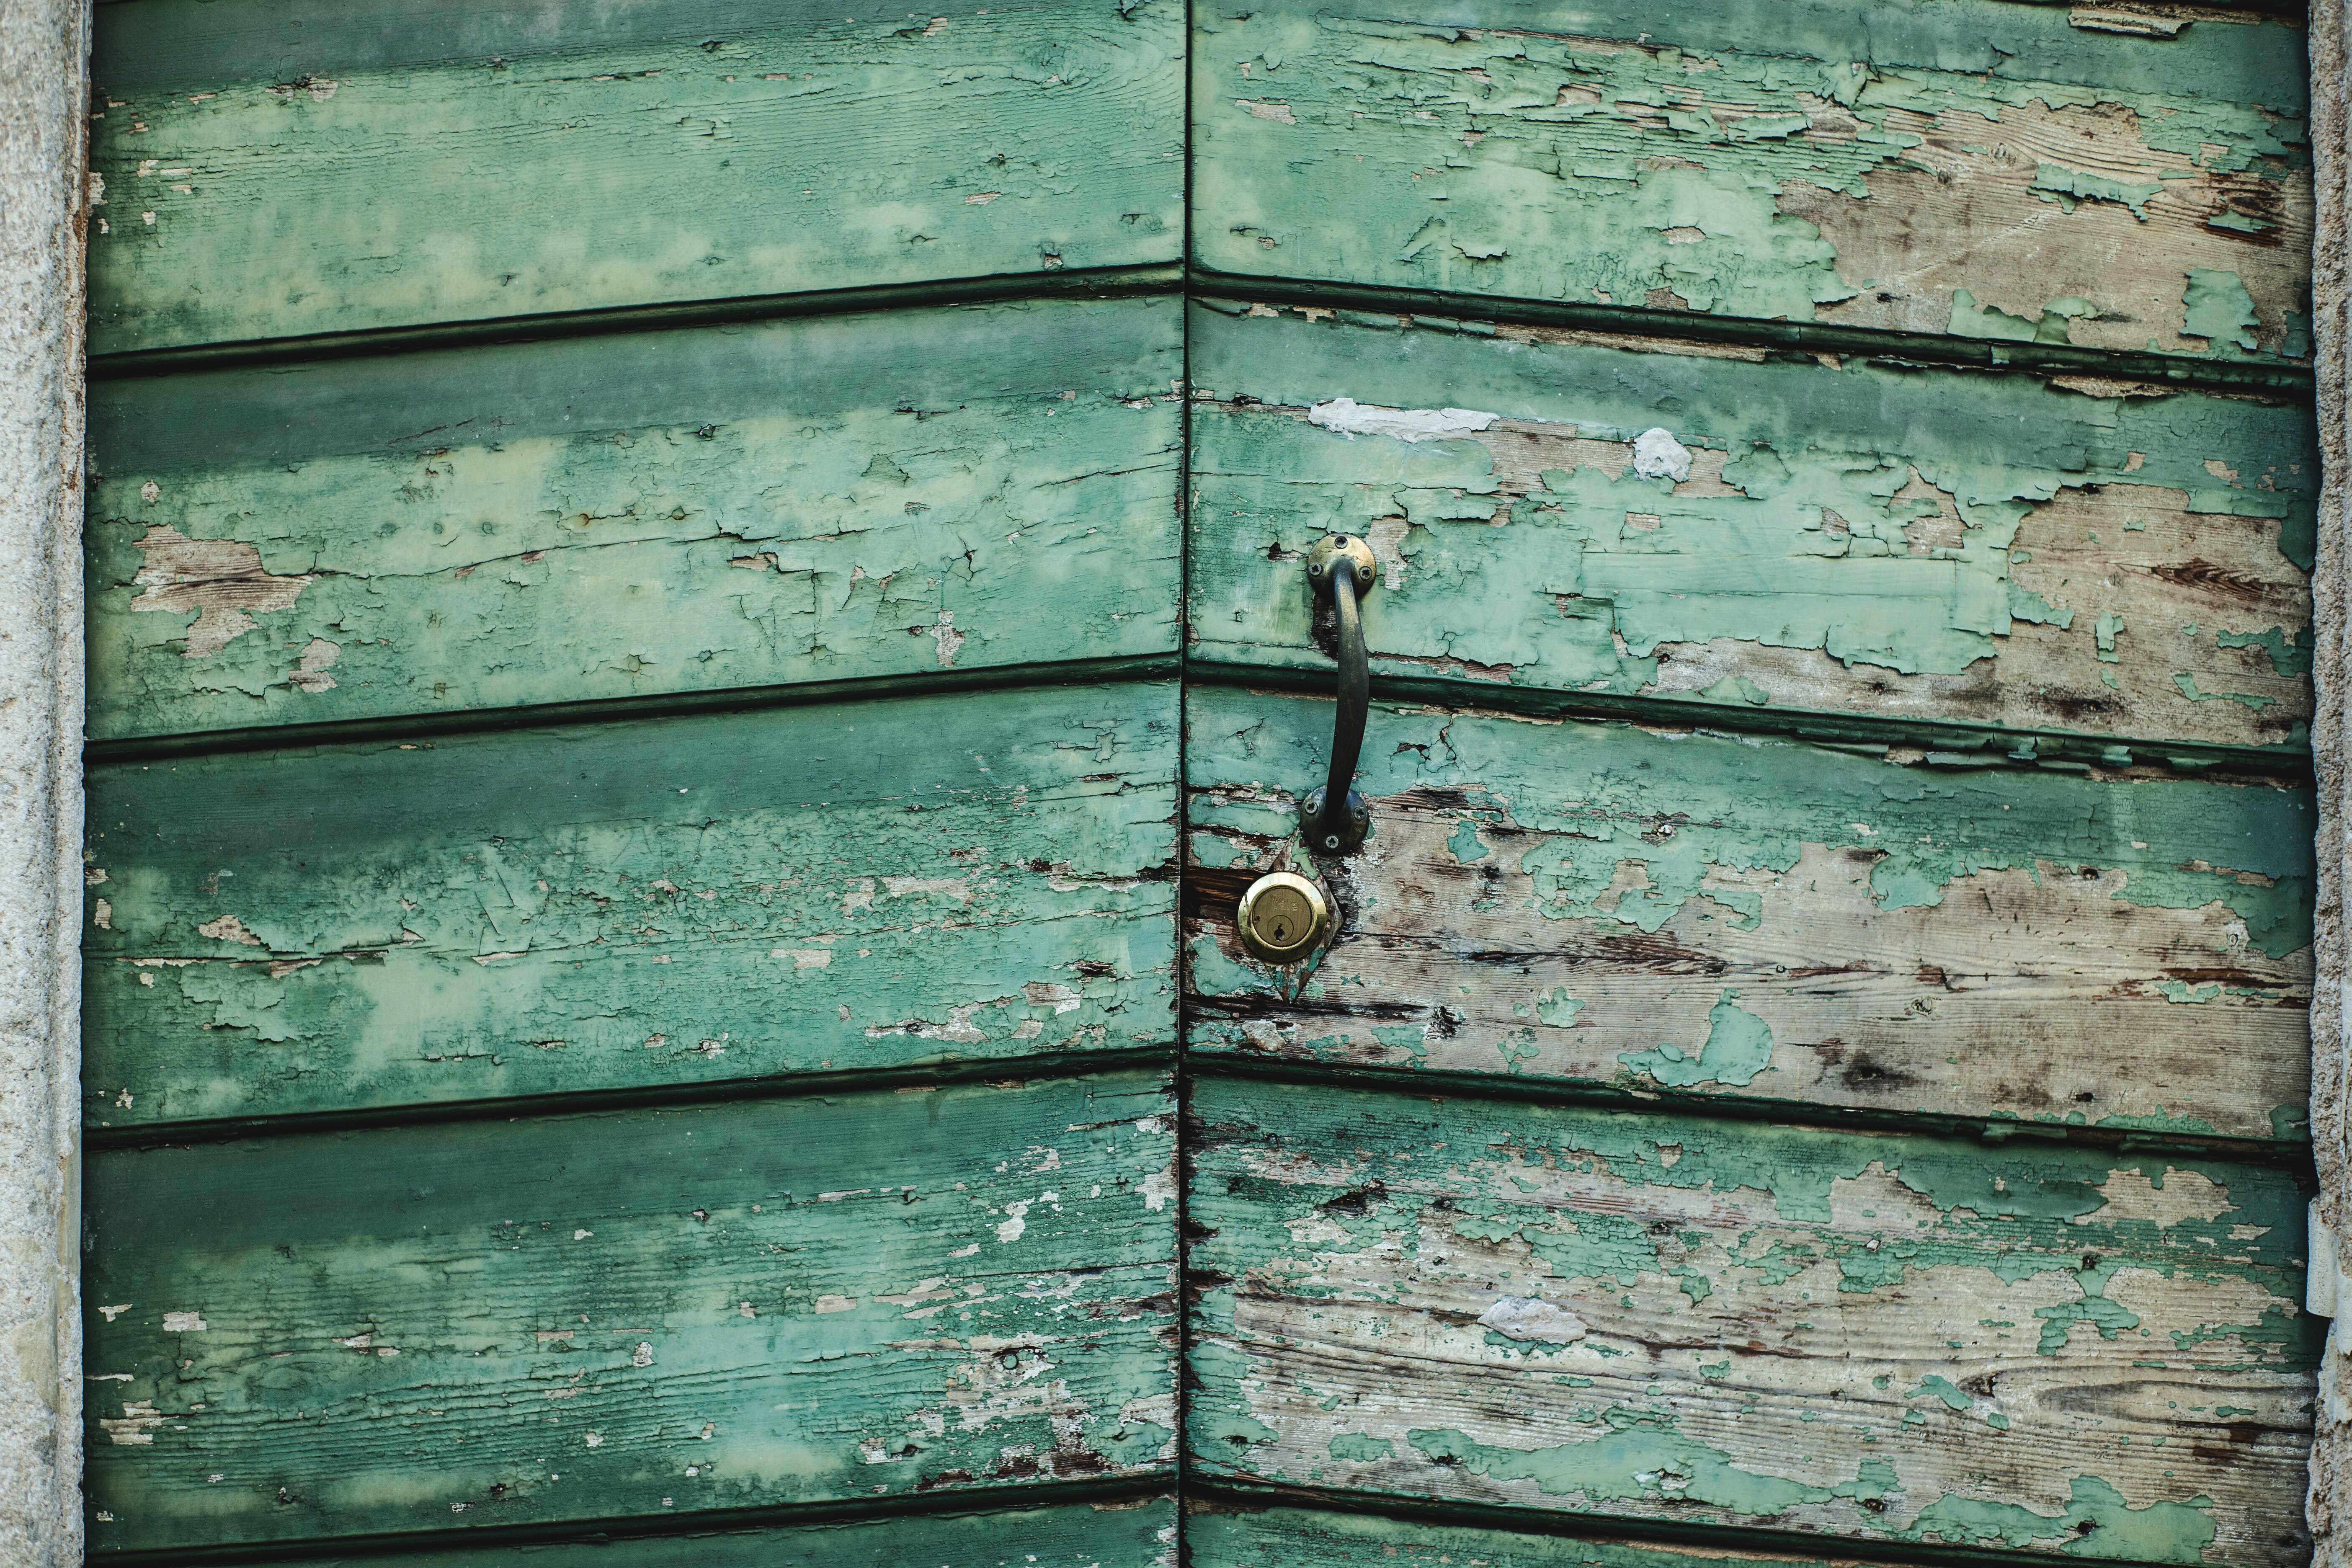
green, turquoise, wood, iron, door, architecture, metal, siding, lock, padlock